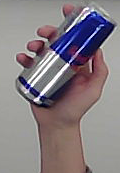
Product: redbull_energydrink